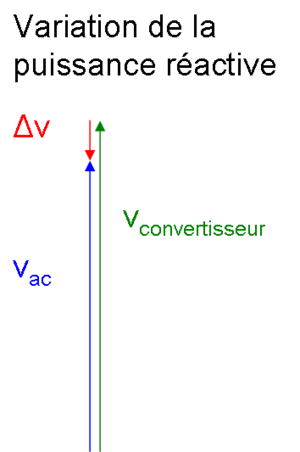
Principe de régulation de la puissance réactive grâce à l'amplitude des tensions
Le courant continu haute tension, en anglais High Voltage Direct Current, est une technologie d'électronique de puissance utilisée pour le transport de l'électricité en courant continu haute tension. Son utilisation est minoritaire par rapport au transport électrique à courant alternatif traditionnel de nos réseaux électriques. Son principal intérêt est de permettre le transport d'électricité sur de longues distances ; le courant continu cause moins de pertes dans ce cas. Par ailleurs, c'est l'unique possibilité pour transporter de l'électricité dans des câbles enterrés ou sous-marins sur des distances supérieures à environ 100 km. En effet, la puissance réactive produite par le caractère capacitif du câble, s'il est alimenté par du courant alternatif, finit par empêcher le transport de la puissance active, qui est recherchée. En courant continu, aucune puissance réactive n'est produite dans le câble. D'autres avantages de la technologie HVDC peuvent également justifier son choix sur des liaisons plus courtes : facilité de réglage, influence sur la stabilité et possibilité de régler la puissance transitée notamment.
Les installations à courant continu haute tension, en anglais High Voltage Direct Current permettent de transporter de la puissance électrique entre plusieurs postes de conversion reliés au réseau électrique en courant alternatif. Elles peuvent régler dans une certaine mesure la puissance active et la puissance réactive injectées dans le réseau, ce faisant elles doivent être en mesure de commander le courant envoyé ou absorbé, ainsi que le niveau de tension du poste et ce aussi bien du côté tension continue que du côté tension alternative. Le réglage de la puissance active influence également la fréquence du réseau électrique. Le poste qui envoie de la puissance est dit « redresseur », celui en recevant « onduleur ». Toutes ces commandes doivent être faites de manière cohérente, sans excéder de valeurs maximales admissibles par un des équipements électriques et sans mettre en danger la stabilité du réseau électrique. Mieux, en cas de défaut sur le réseau électrique le poste HVDC assiste dans la stabilisation du réseau.